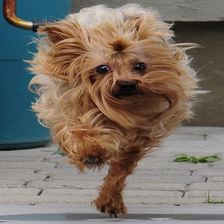
Species: dog
Breed: yorkshire terrier